Hathern railway station

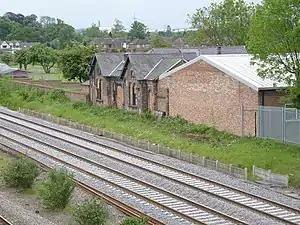
The remains of Hathern station

Hathern railway station was a station serving the village of Hathern in Leicestershire, England.